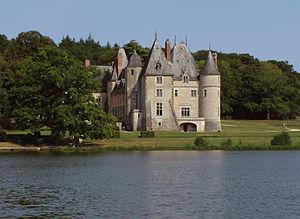
Oizon est une commune française située dans le département du Cher, en région Centre-Val de Loire.